Describe the emotion expressed in this image:  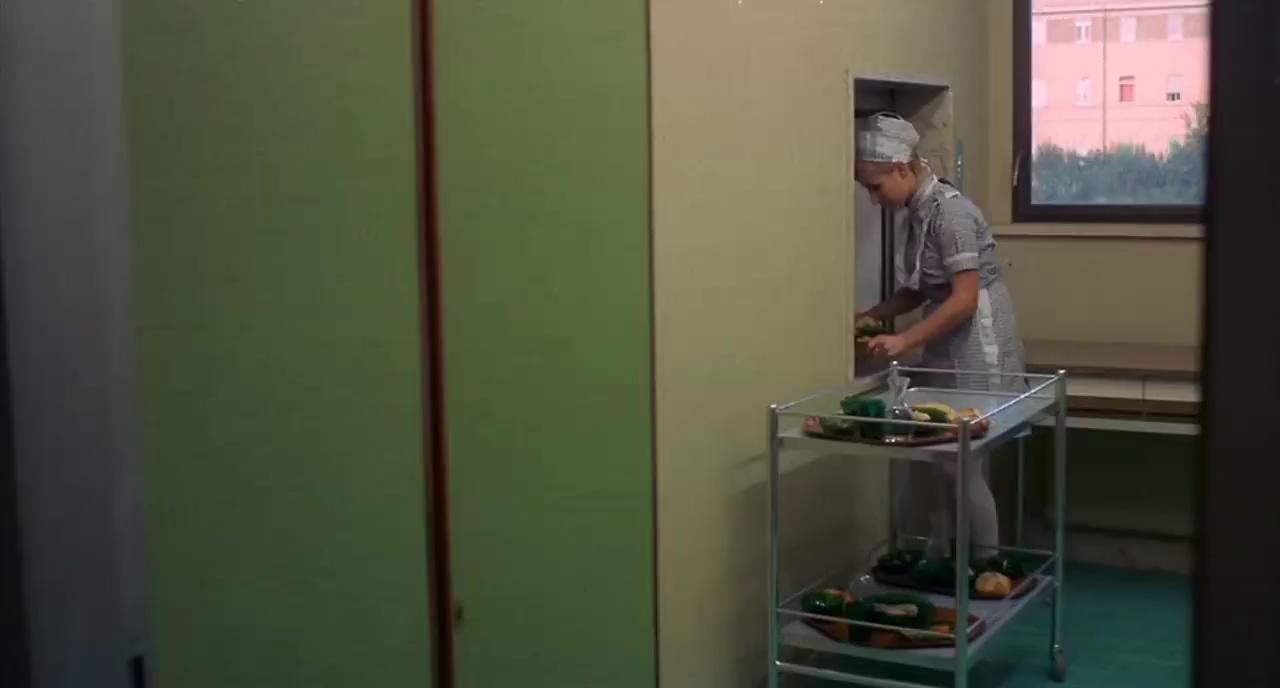
This person displays Suffering, valence and arousal with high intensity.